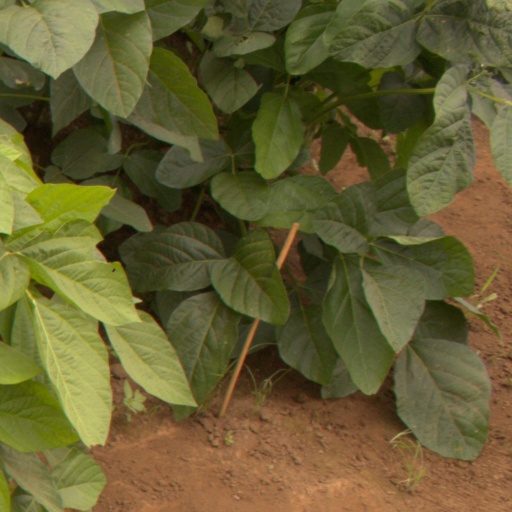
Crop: soybean